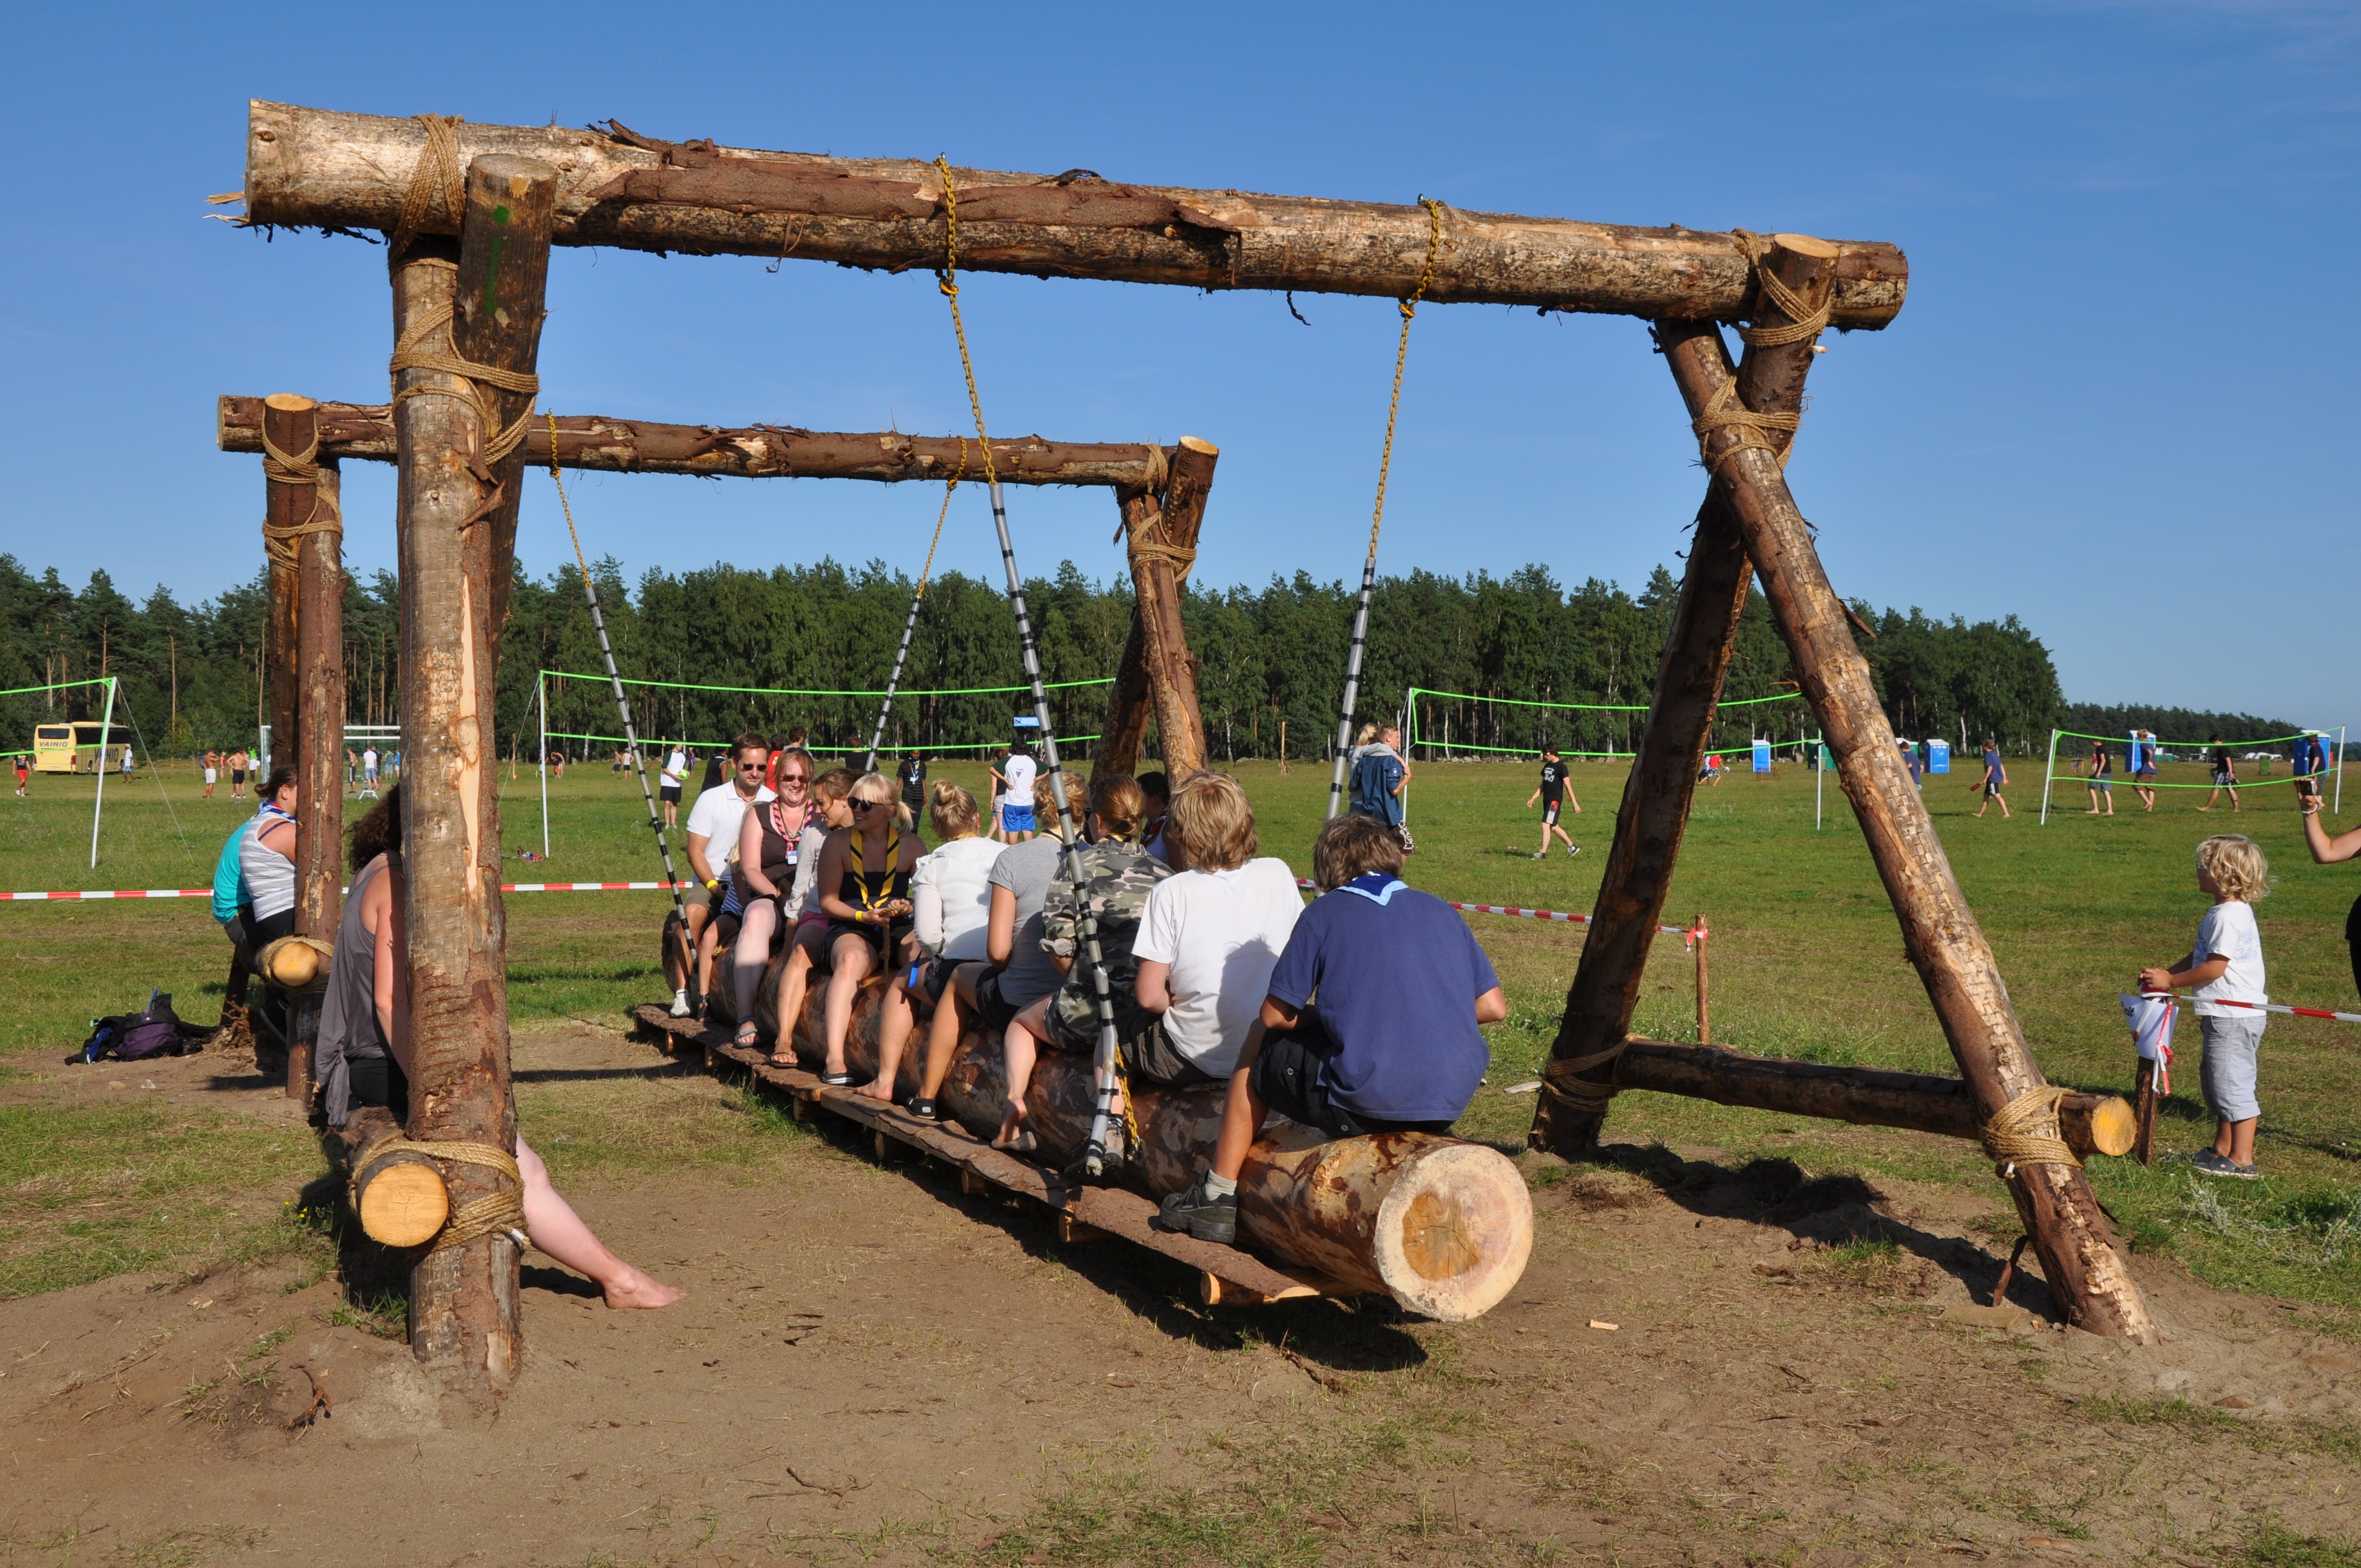
nature, outdoor, wood, play, summer, flag, child, agriculture, camping, leisure, swing, tent, international, children, fun, camp, playground, sweden, stock, campsite, game device, children's playground, path finder, tent holidays, swing device, camping holidays, giant swing, world jamboree, luge, swing seat, outdoor play equipment